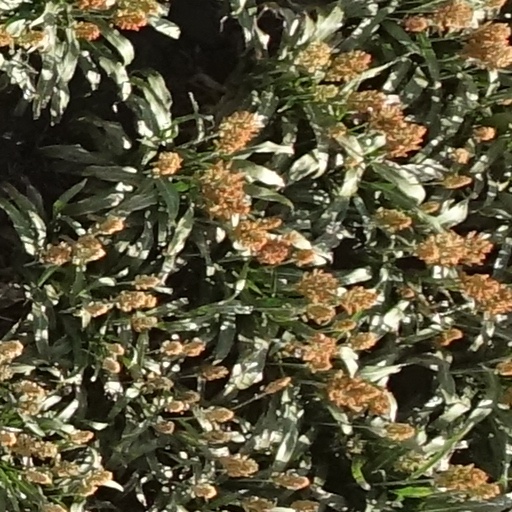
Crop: sorghum